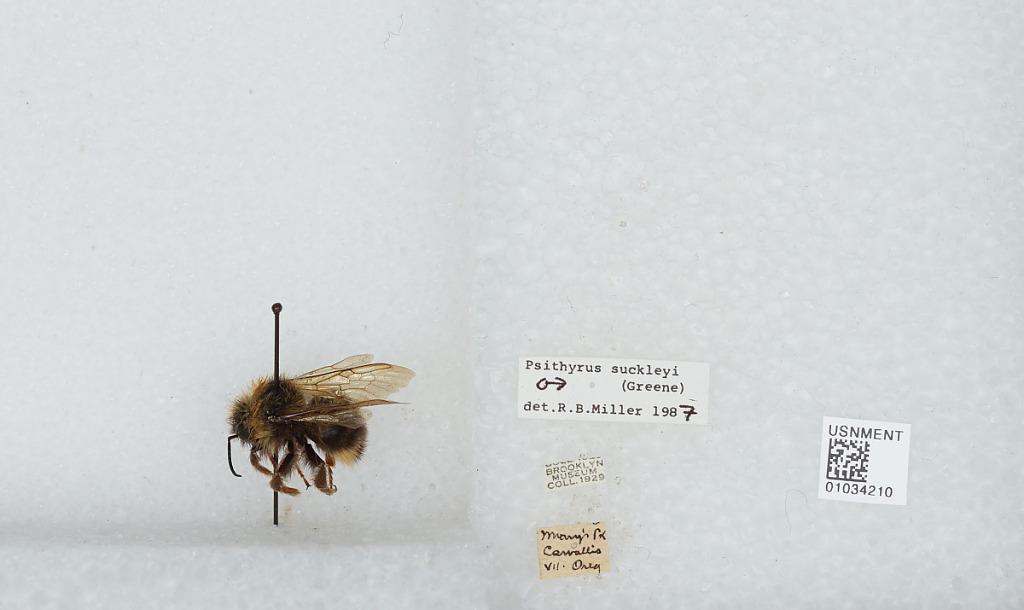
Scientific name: Bombus (Psithyrus) suckleyi Greene
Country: United States
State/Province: Oregon
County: Benton
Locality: Mary's Peak, Corvallis
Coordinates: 44.5044, -123.552
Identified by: Miller, R. B.